James Mackey

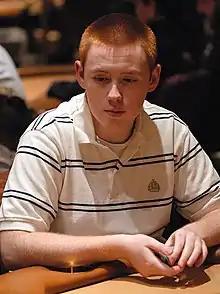
Mackey at the $15,000 buy-in National Poker League's Vegas Open Championship in 2007.

James Corwin Mackey (born February 25, 1986) is an American professional poker player. He attended the University of Missouri before dropping out of a pre-med program to pursue a career in professional poker. In 2007, at 21 years and 4 months, Mackey became the third youngest poker player at the time to ever win a World Series of Poker bracelet, when he won the event, behind Steve Billirakis (won a bracelet in the first event of the 2007 tournament) and Jeff Madsen (won a bracelet in the 2006 tournament).